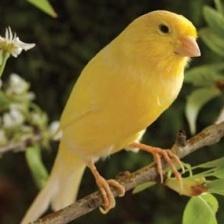
Species: CANARY
Scientific name: SERINUS CANARIA DOMESTICA